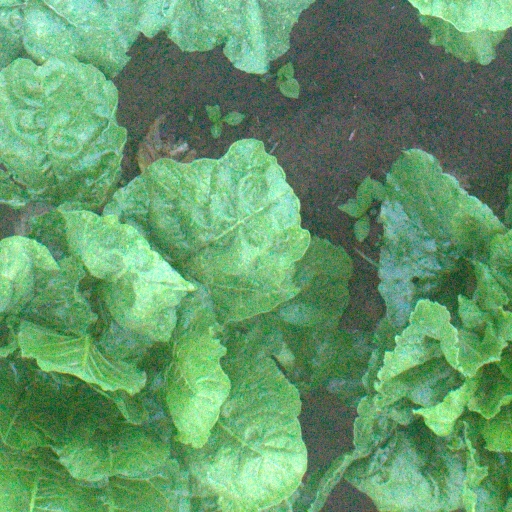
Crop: sugar beet